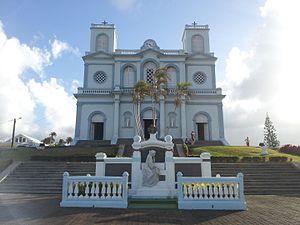
Façade de l'église Notre-Dame-de-l'Assomption de Sainte-Marie en Martinique
L'église Notre-Dame-de-l'Assomption est une église catholique située à Sainte-Marie, dans la Martinique, en France.